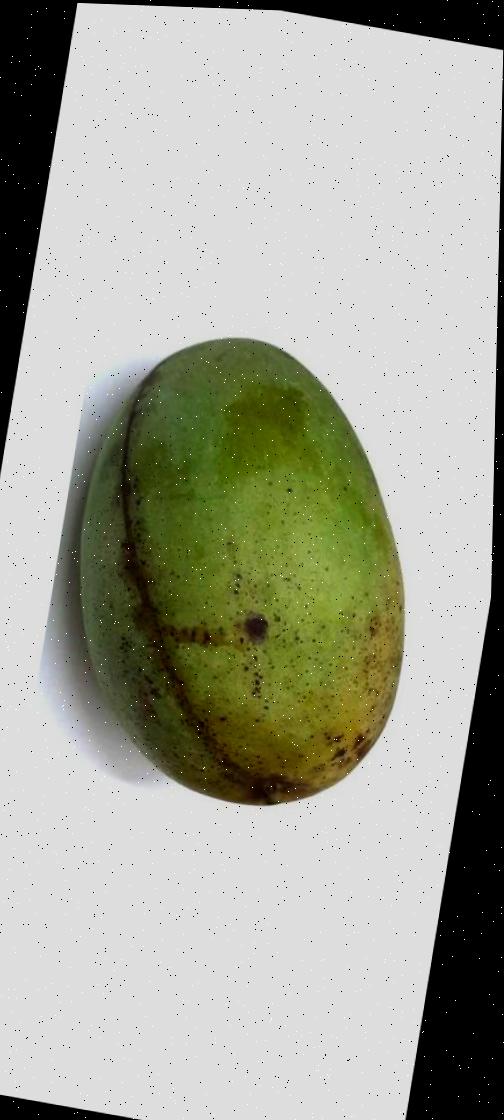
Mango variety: Fazli Shurmai